The Very Private Life of Mister Sim

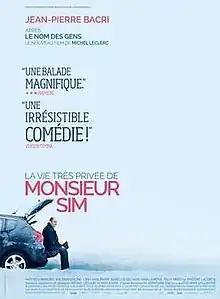
Theatrical release poster

The Very Private Life of Mister Sim (original title: La Vie très privée de Monsieur Sim; also known as The Terrible Privacy of Mr. Sim) is a 2015 French comedy-drama film directed by Michel Leclerc and starring Jean-Pierre Bacri. It is an adaptation of the 2010 novel "The Terrible Privacy of Maxwell Sim" by English author Jonathan Coe. It was released in France on 16 December 2015.